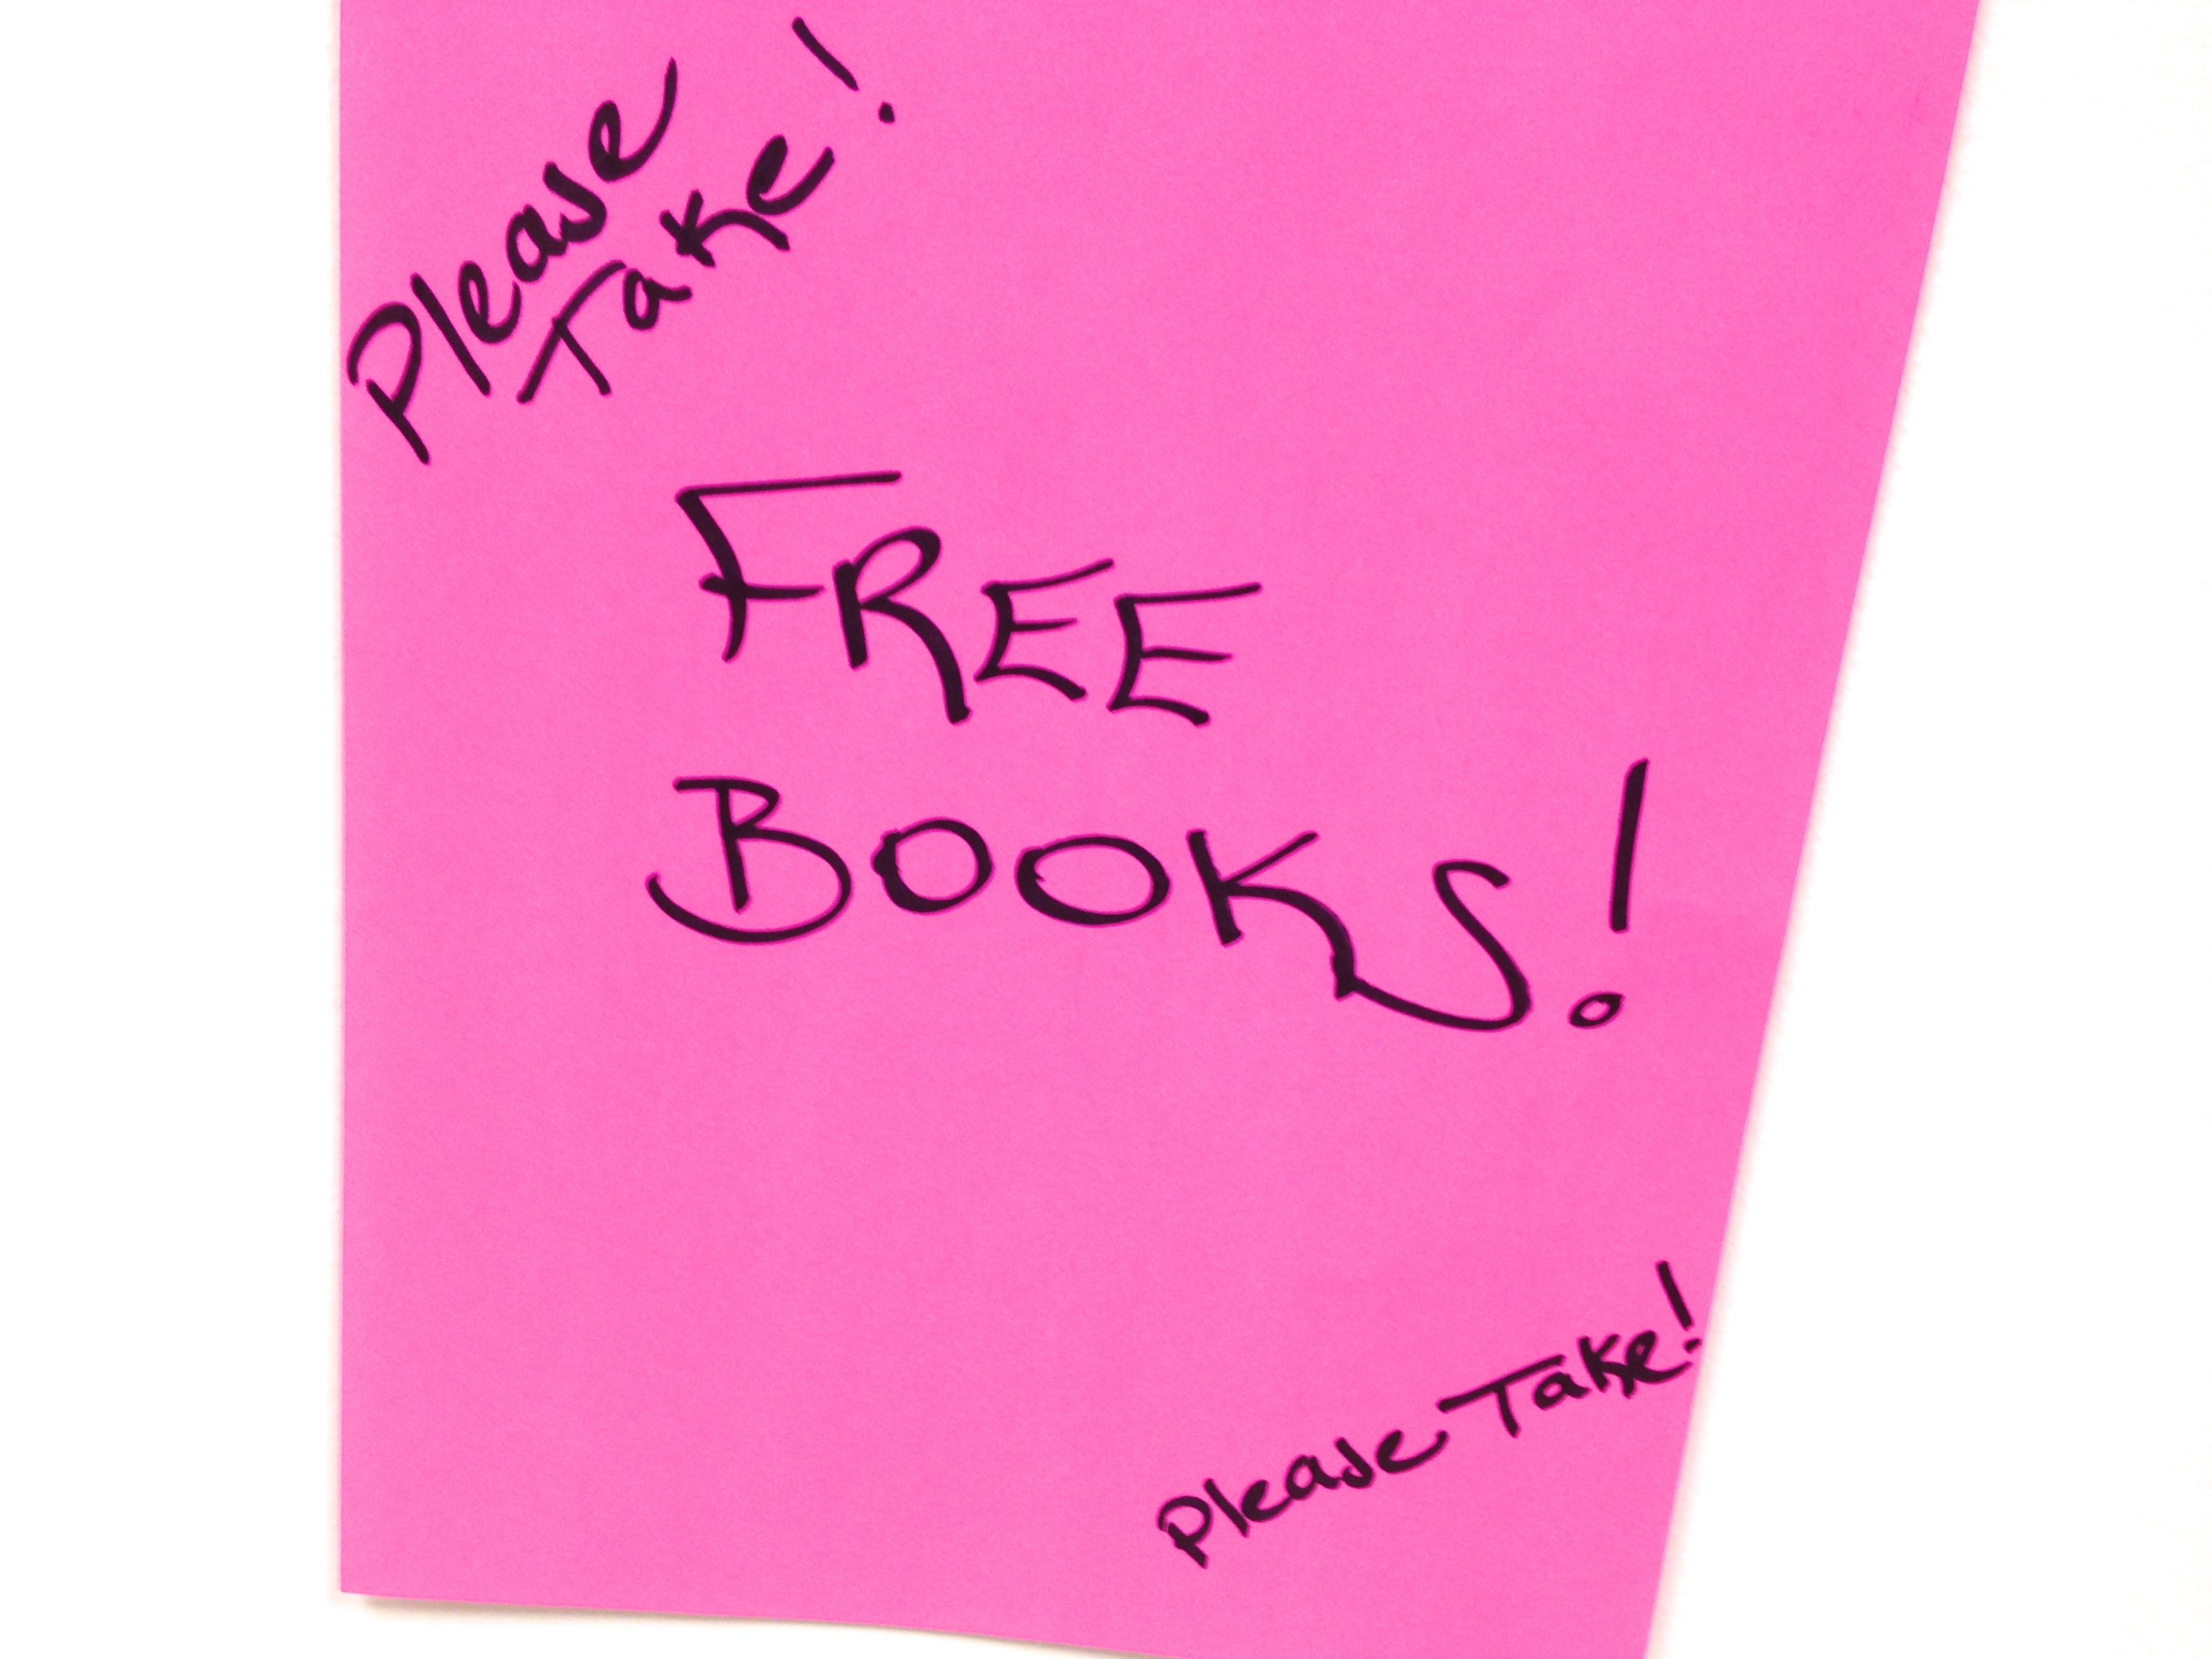
heart, chicago, pink, brand, font, free, illinois, magenta, raildog